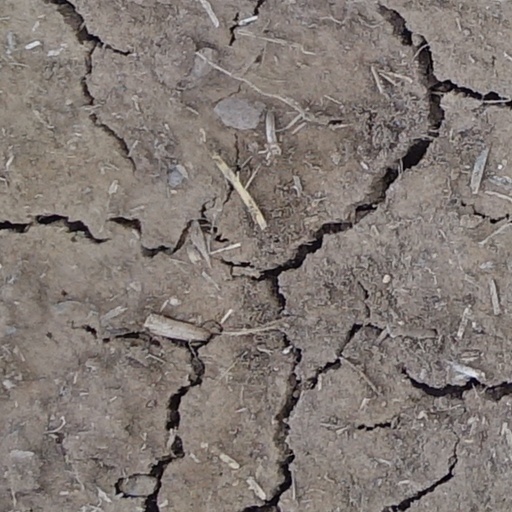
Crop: wheat